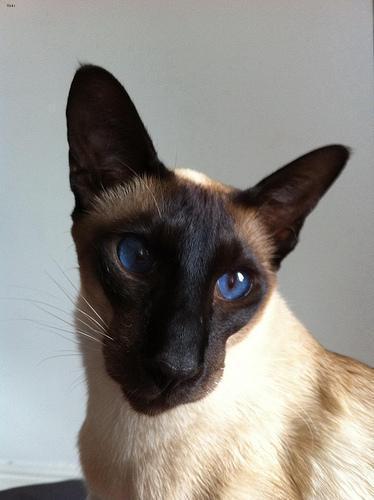
Siamese